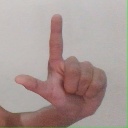
अक्षर: ल